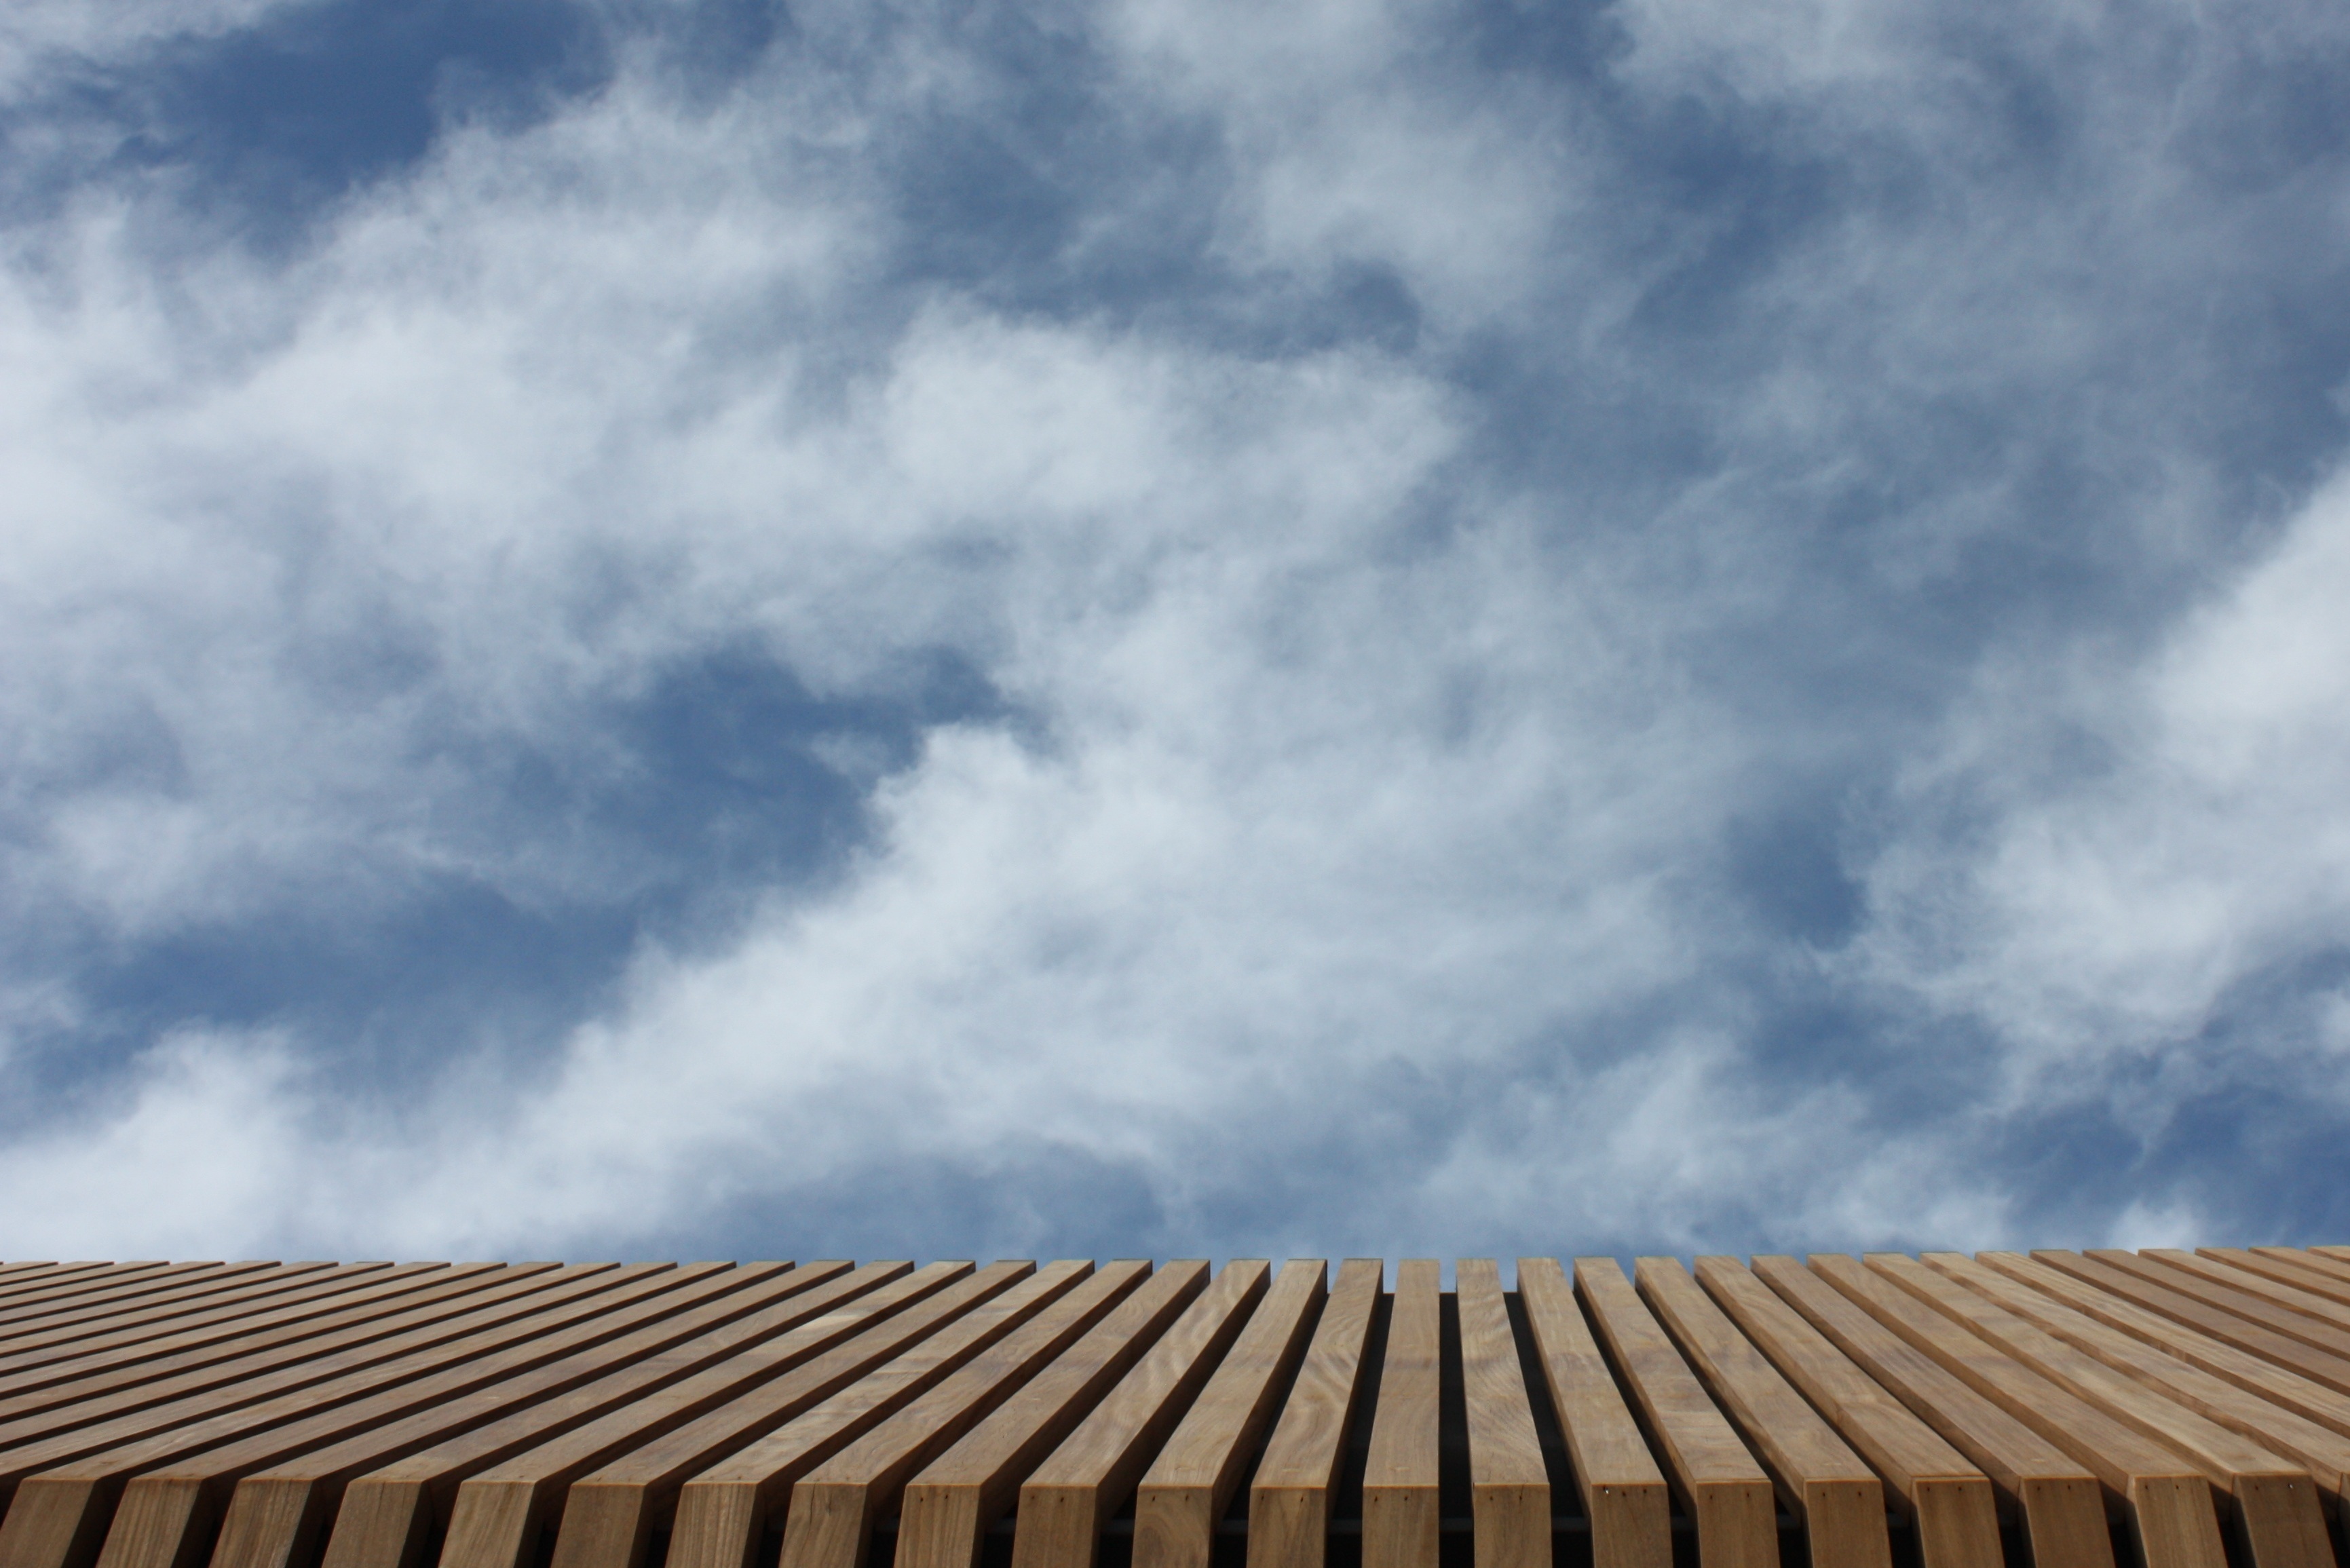
cloud, sky, wood, sunlight, wind, roof, line, heaven, background, meteorological phenomenon